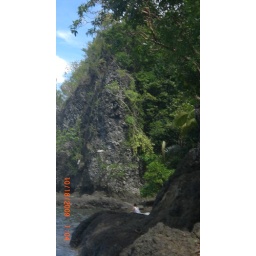
despite the shadow cast by a protruding rock above, the girl in photo silently drinks in the restfull site before her . . .